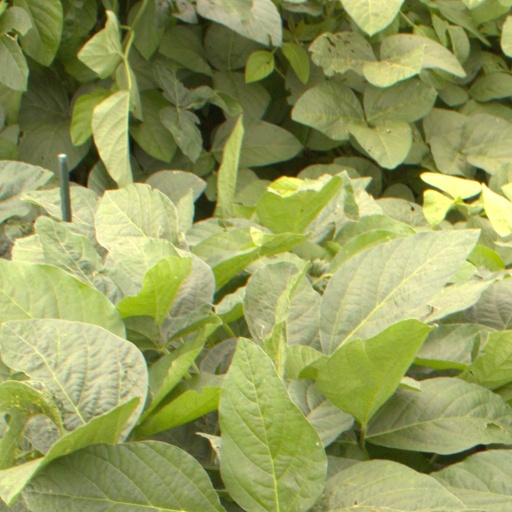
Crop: soybean